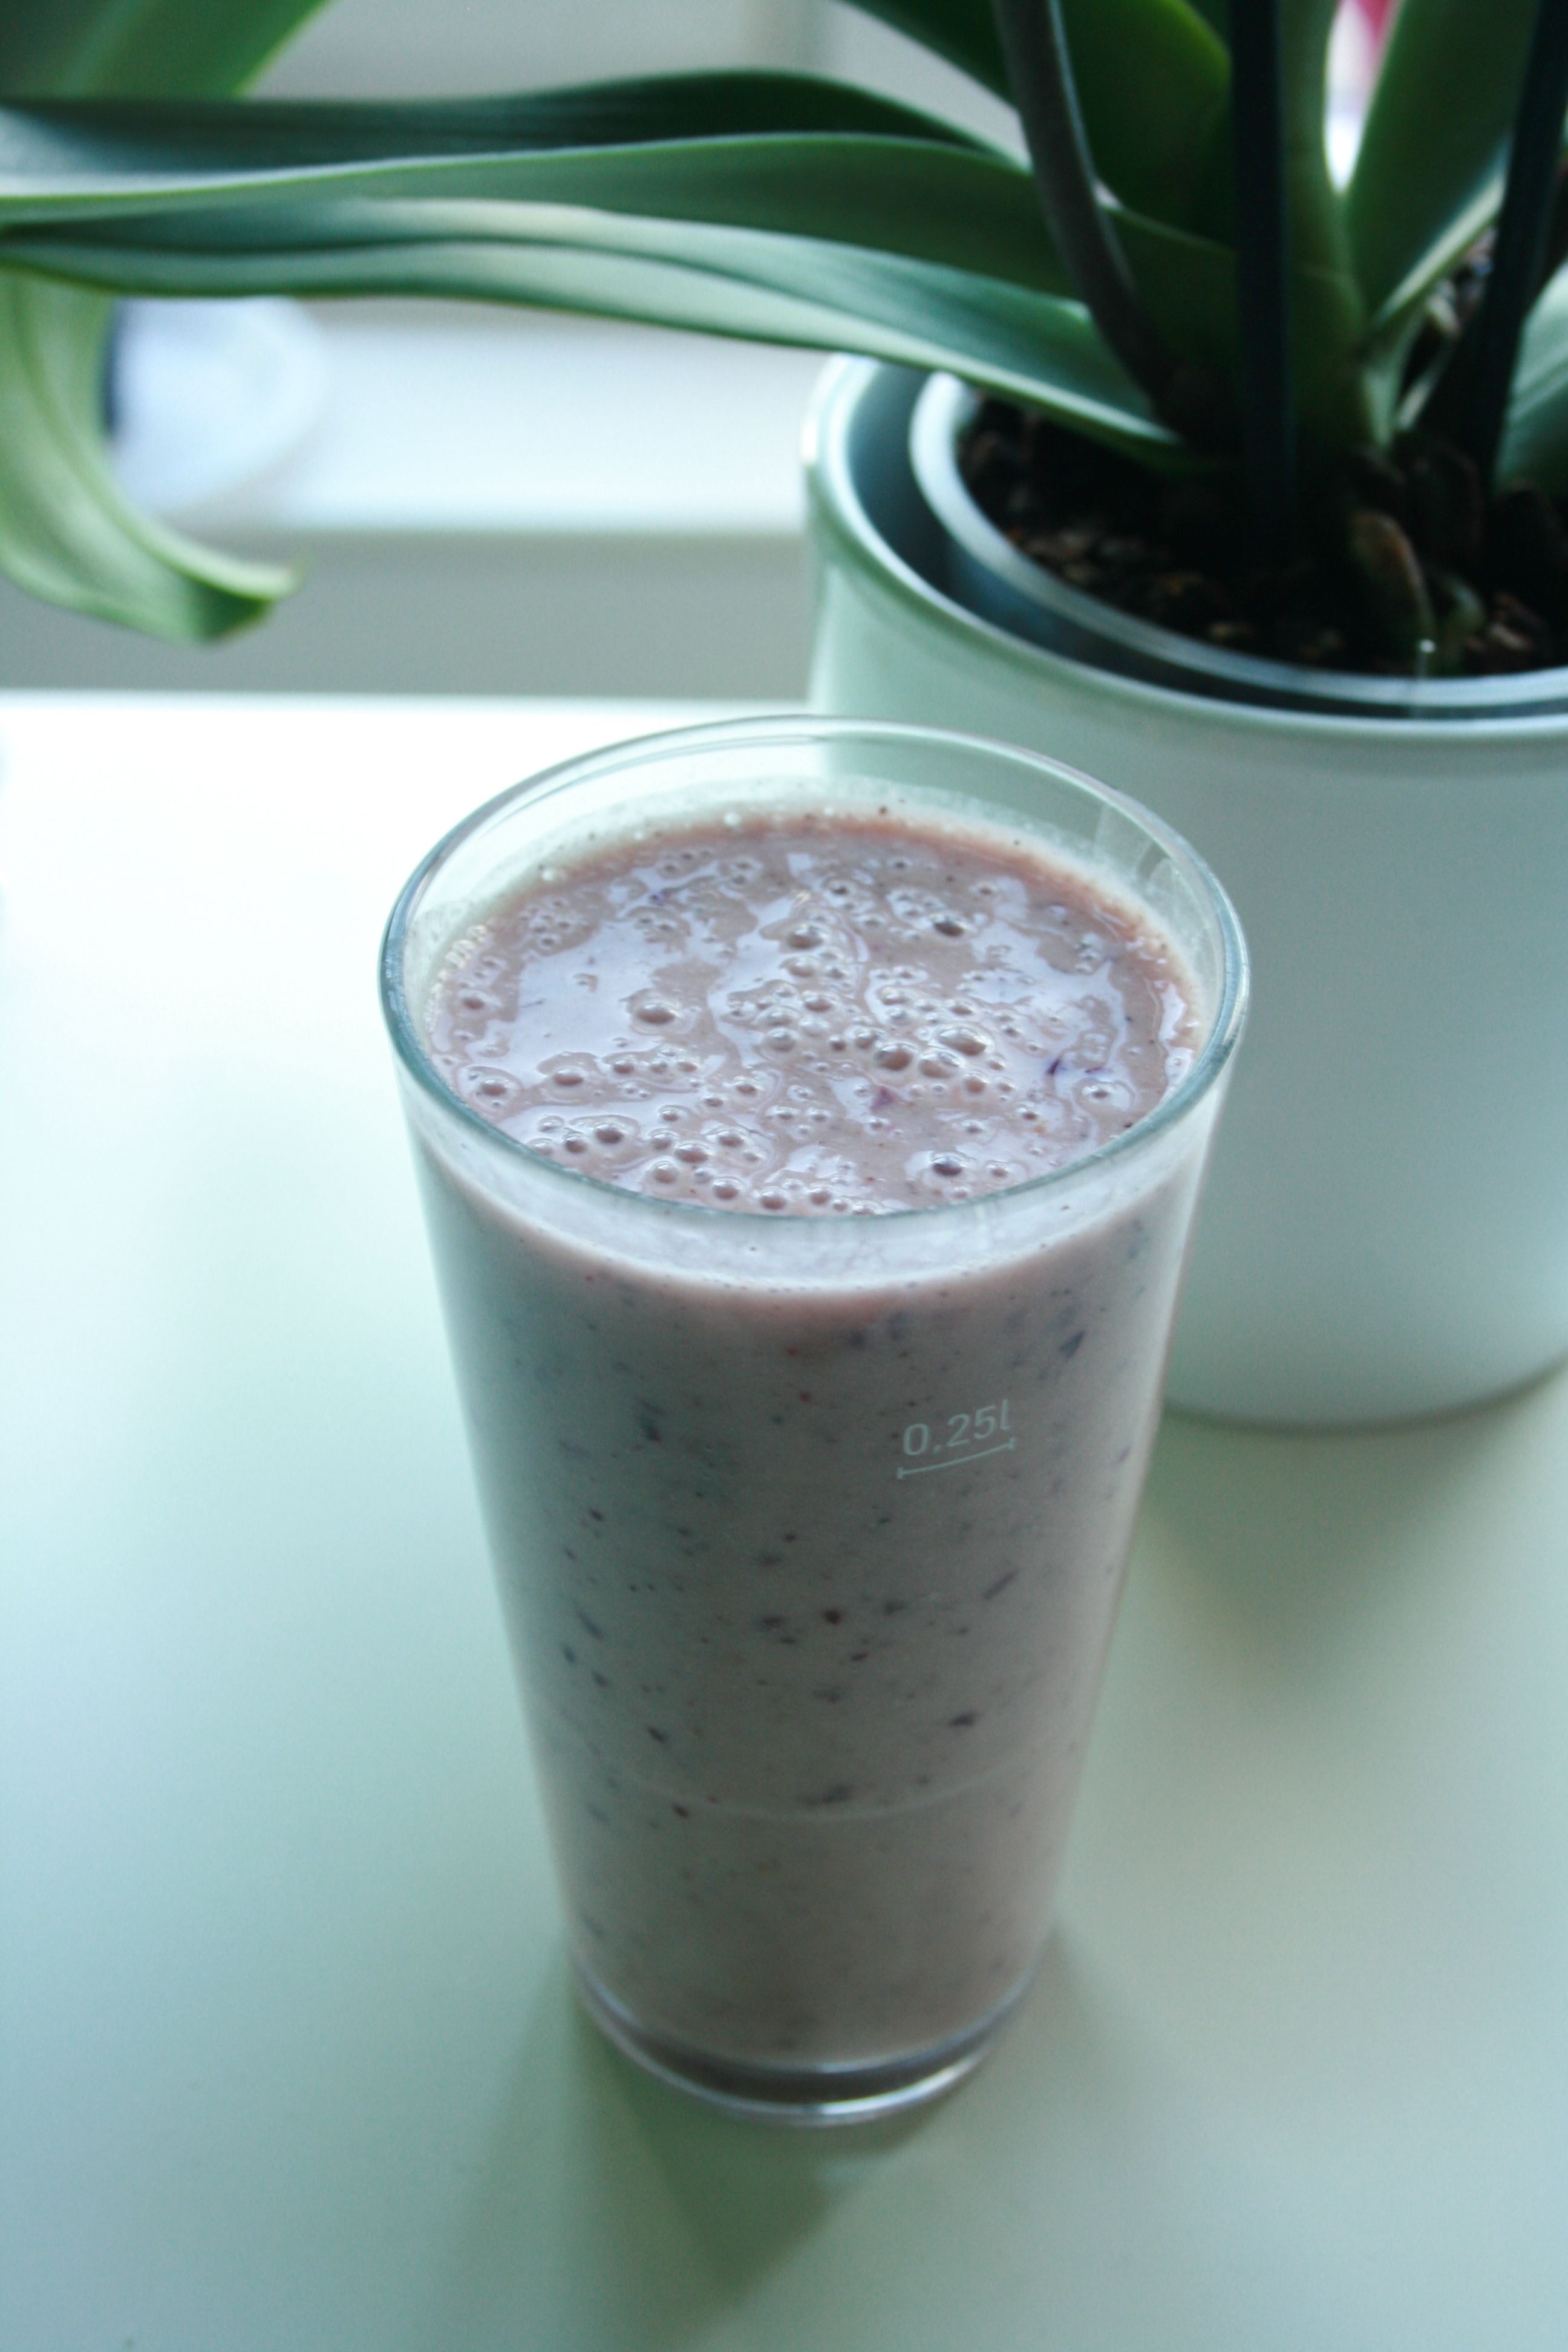
plant, fruit, food, produce, drink, breakfast, oatmeal, smoothie, juice, flowering plant, milkshake, land plant, breakfast drink